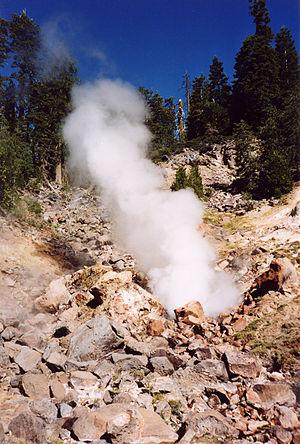
Le parc national volcanique de Lassen, parfois appelé parc national Lassen Volcanic, est un parc national américain caractérisé par ses paysages volcaniques. Couvrant une superficie de 429 km², il est situé dans une zone montagneuse et boisée au nord de la Californie à la jonction des comtés de Lassen, Plumas, Shasta et Tehama.